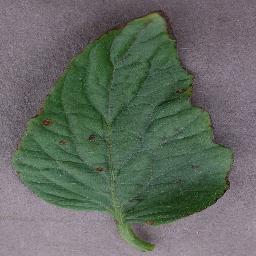
Label: Tomato___Bacterial_spot